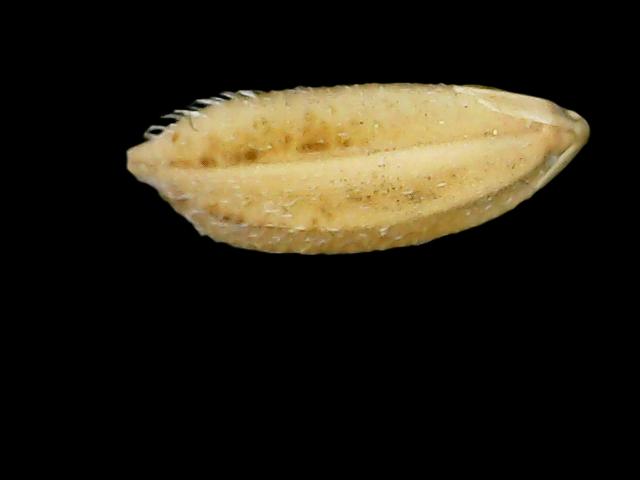
Rice variety: Bd33